East Lancs EL2000

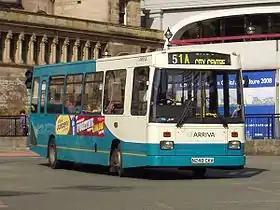
East Lancs EL2000 body on Dennis Dart with a double-curvature windscreen.

The East Lancs EL2000 is a type of single-decker bus body built on a wide variety of bus chassis by East Lancashire Coachbuilders.